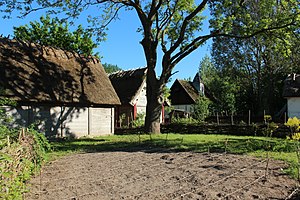
Middelalderlig arkitektur / I Skandinavien / I Danmark
Bulhuse på Middelaldercentret.
Bagsiden af huse i middelalderbyen.
Middelalderlig arkitektur er den arkitektur, som var almindelig i middelalderens Europa. Flere forskellige stilperioder gør sig gældende igennem middelalderen både tidsmæssigt men også regionalt. Særligt kirkelige bygninger er godt bevaret, men også borge og fæstninger gør sig gældende blandt de tilbageværende eksempler på den middelalderlige arkitektur.